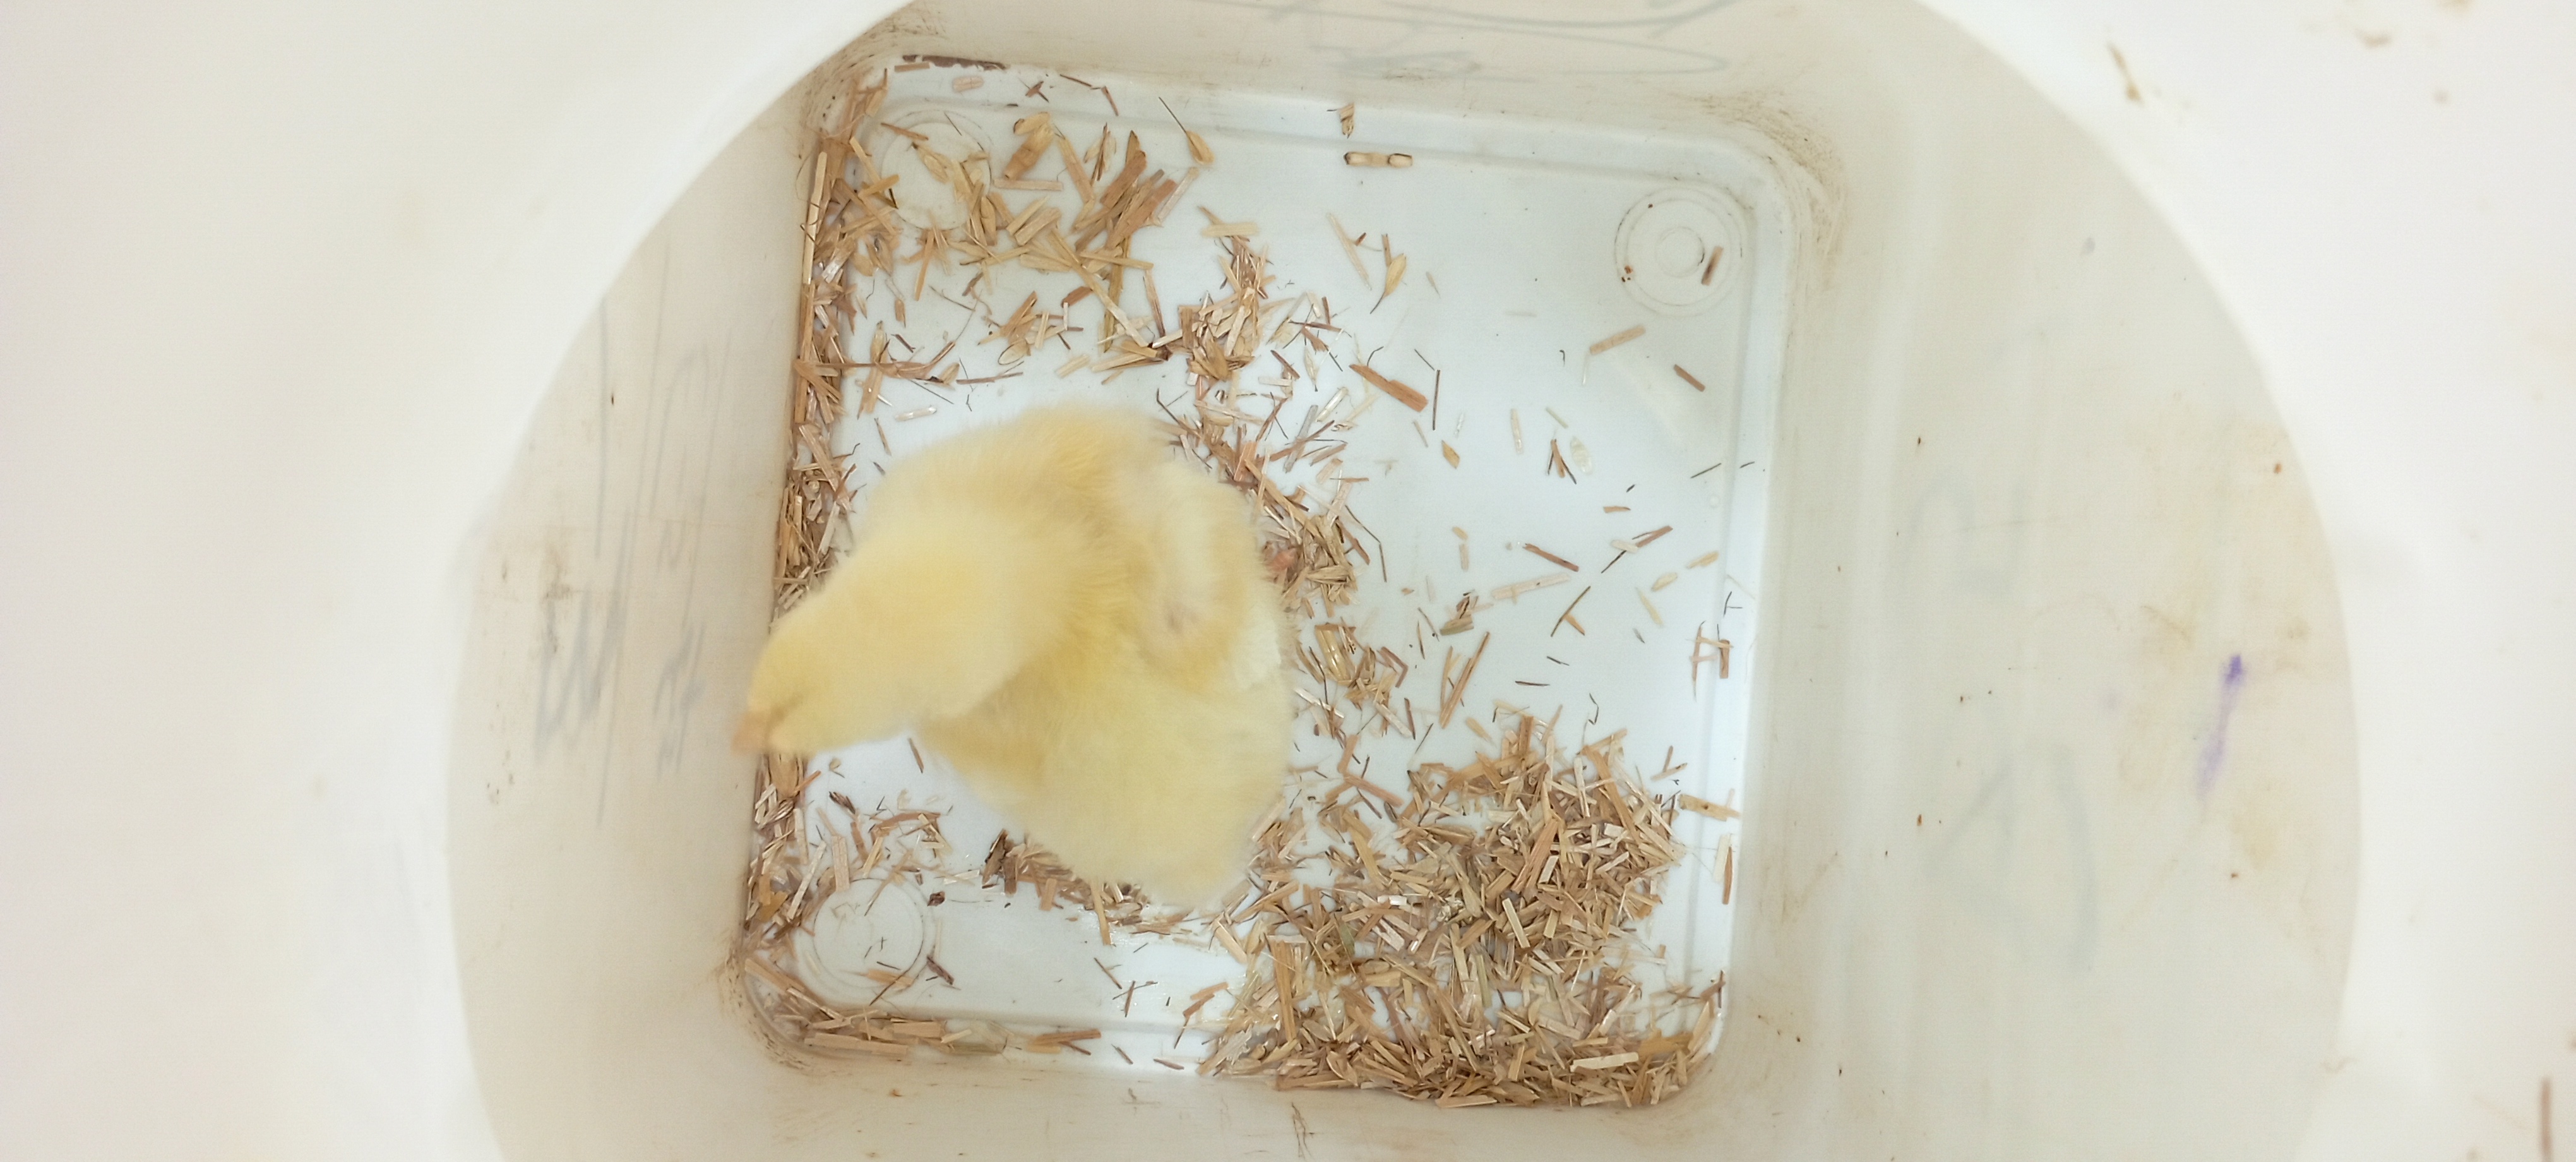
Weight: 157 g